Nymphenburg Palace Park

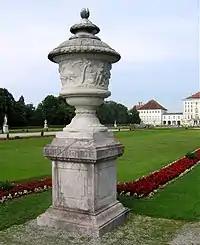
Decorative vase, by Roman Anton Boos

The Apollo temple stands on a peninsula on the shore of Lake Badenburg. It is a monopteros with ten Corinthian-style columns made of grayish beige sandstone. The building was erected by Carl Mühlthaler (1862–65) according to a plan by Leo von Klenze. Inside is a marble stele dedicated to king Ludwig I. The temple is one of the landmarks of the lake's surroundings, invites to rest and allows the visitor a panoramic view over the water surface.